Atomic Ed and the Black Hole

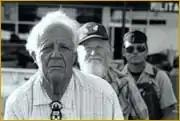

Atomic Ed and the Black Hole is a documentary released in 2001 by filmmaker, Ellen Spiro. The documentary was made for HBO's Cinemax Reel Life Series. Sheila Nevins served as Executive Producer and Lisa Heller served as Supervising Producer. Karen Bernstein served as Producer. Laurie Anderson provided her song, Big Science, for the soundtrack.